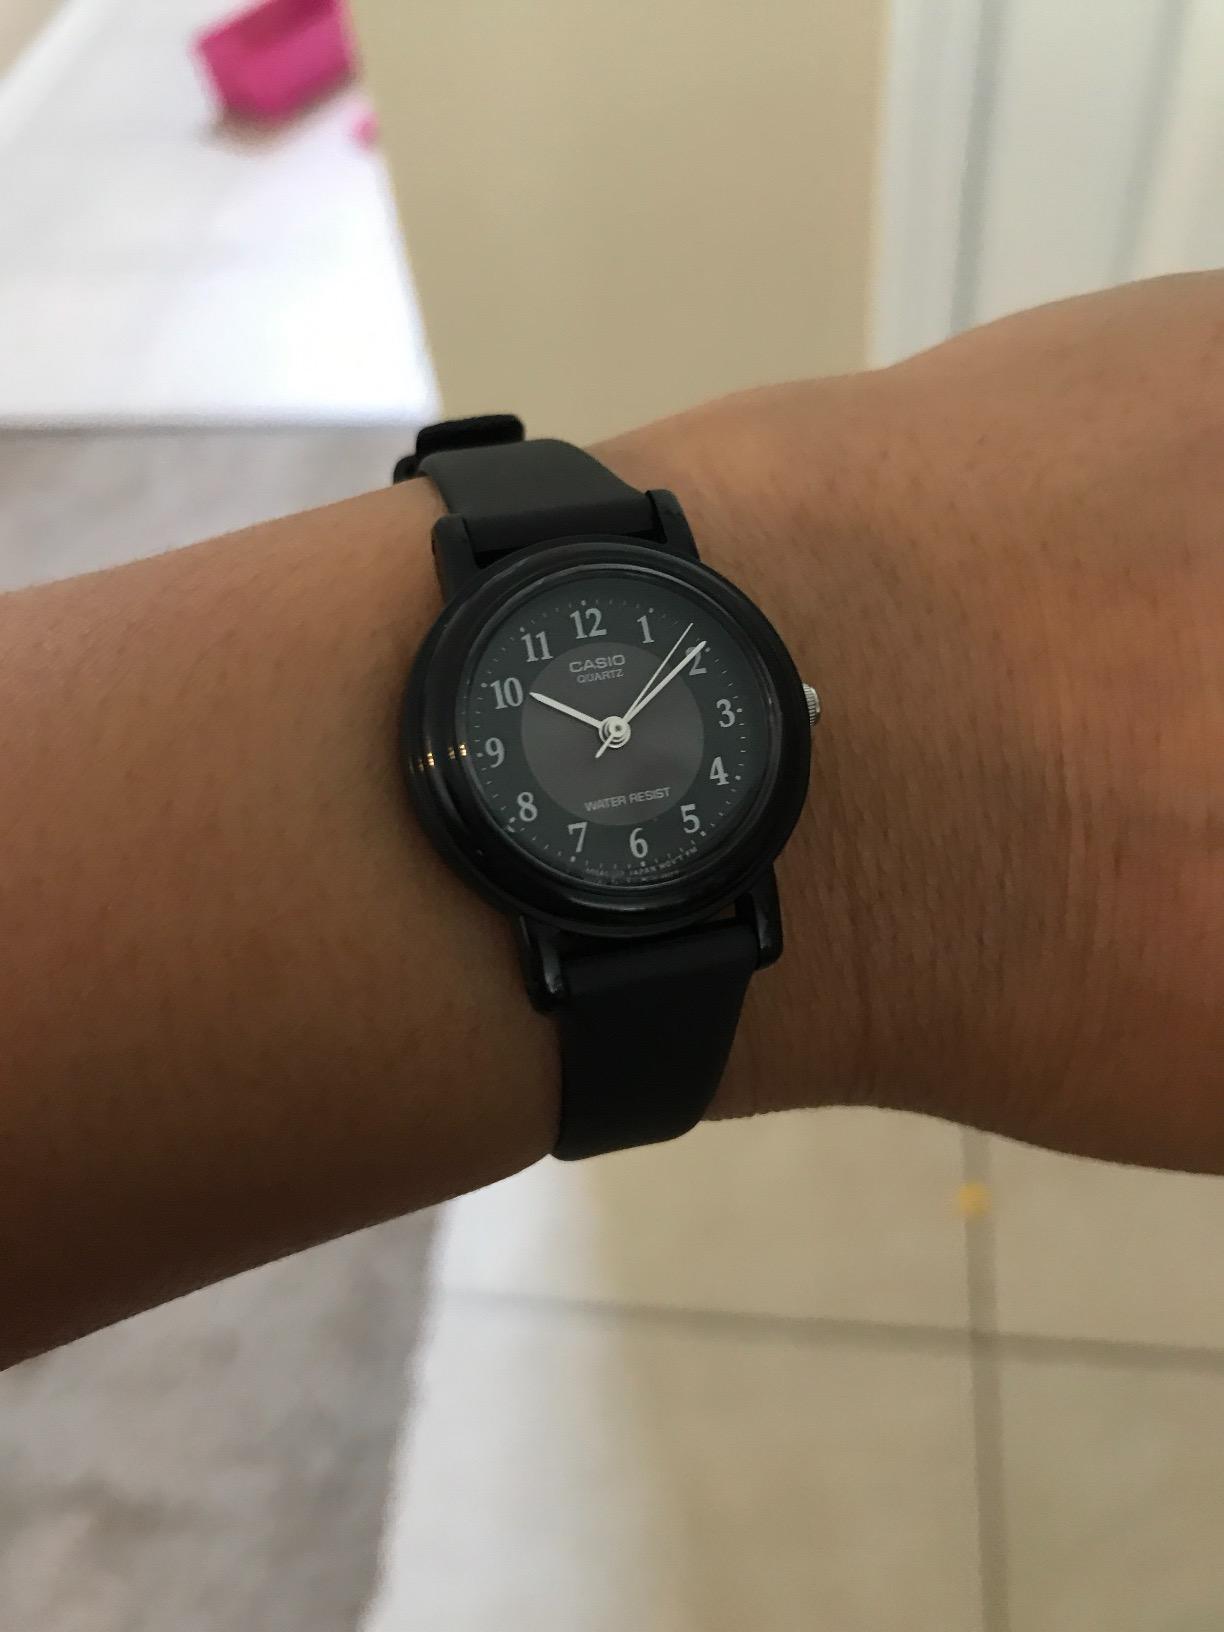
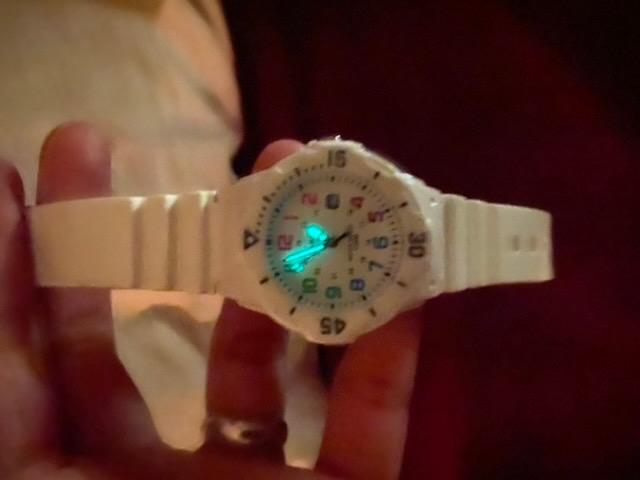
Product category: accessories_watch
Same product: no